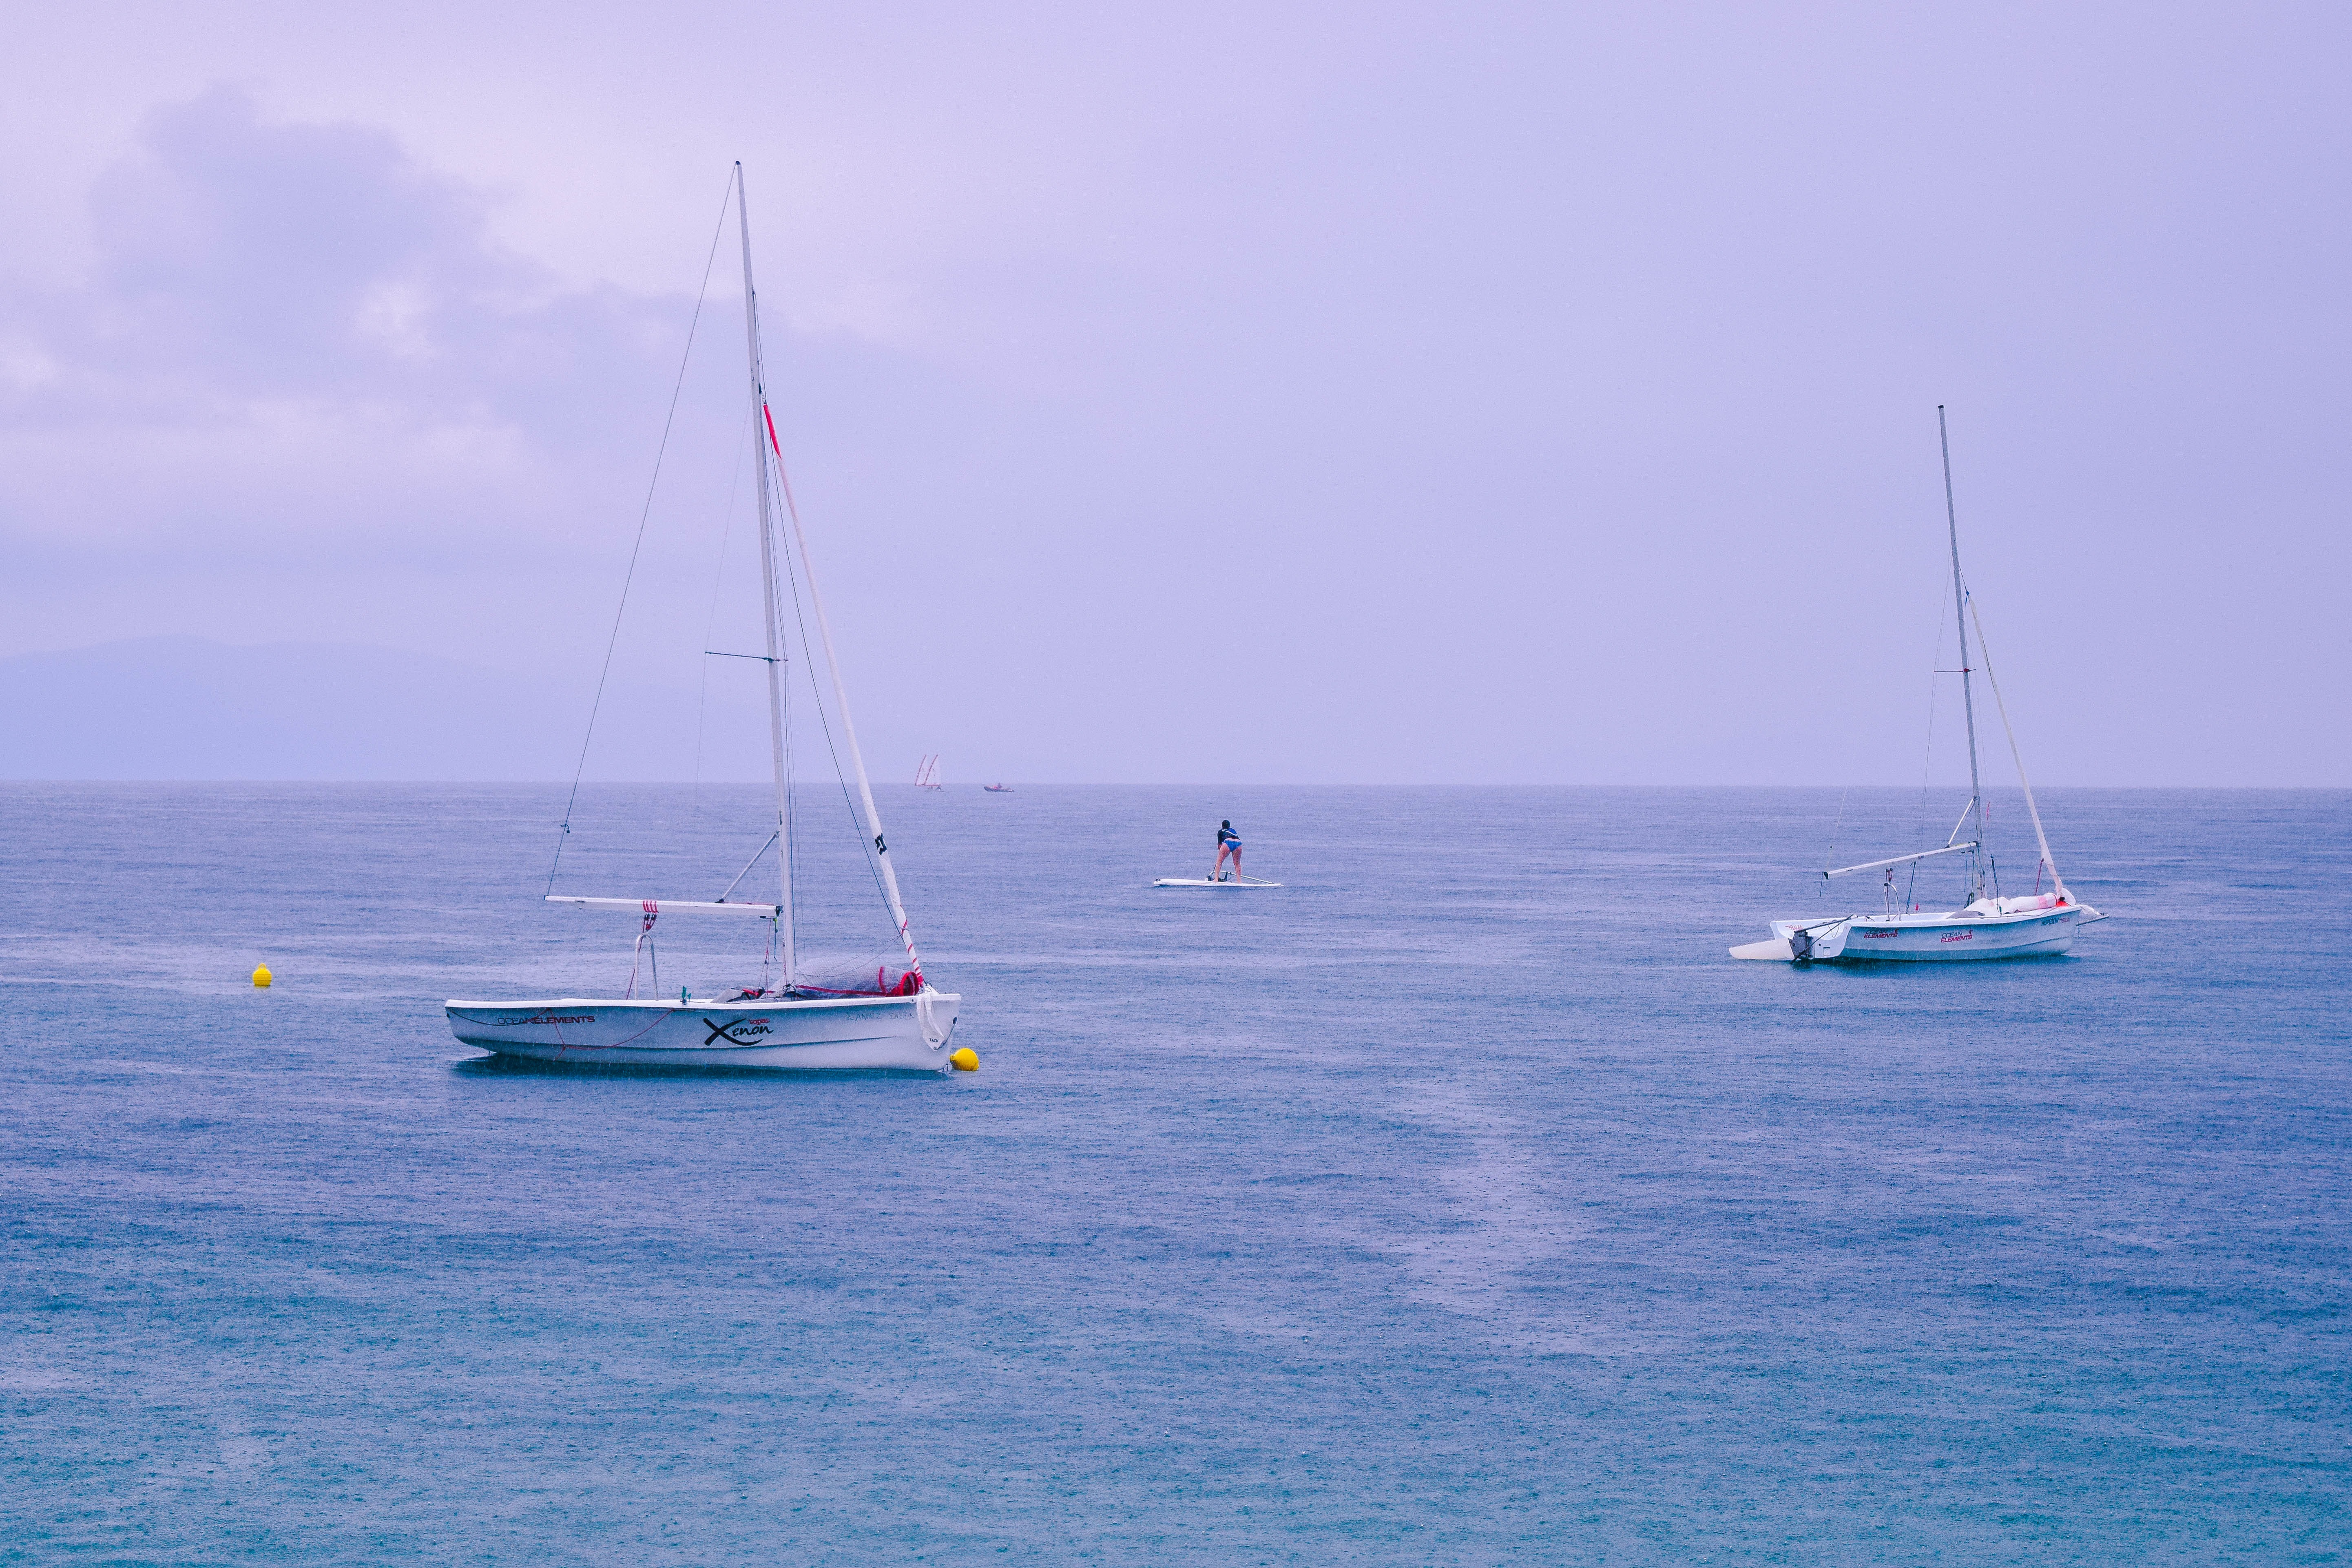
beach, landscape, sea, nature, rock, ocean, sun, boat, wind, ship, summer, vacation, travel, europe, greek, mediterranean, vehicle, mast, sailing, bay, tourism, sailboat, sail, greece, watercraft, catamaran, sailing ship, dinghy sailing